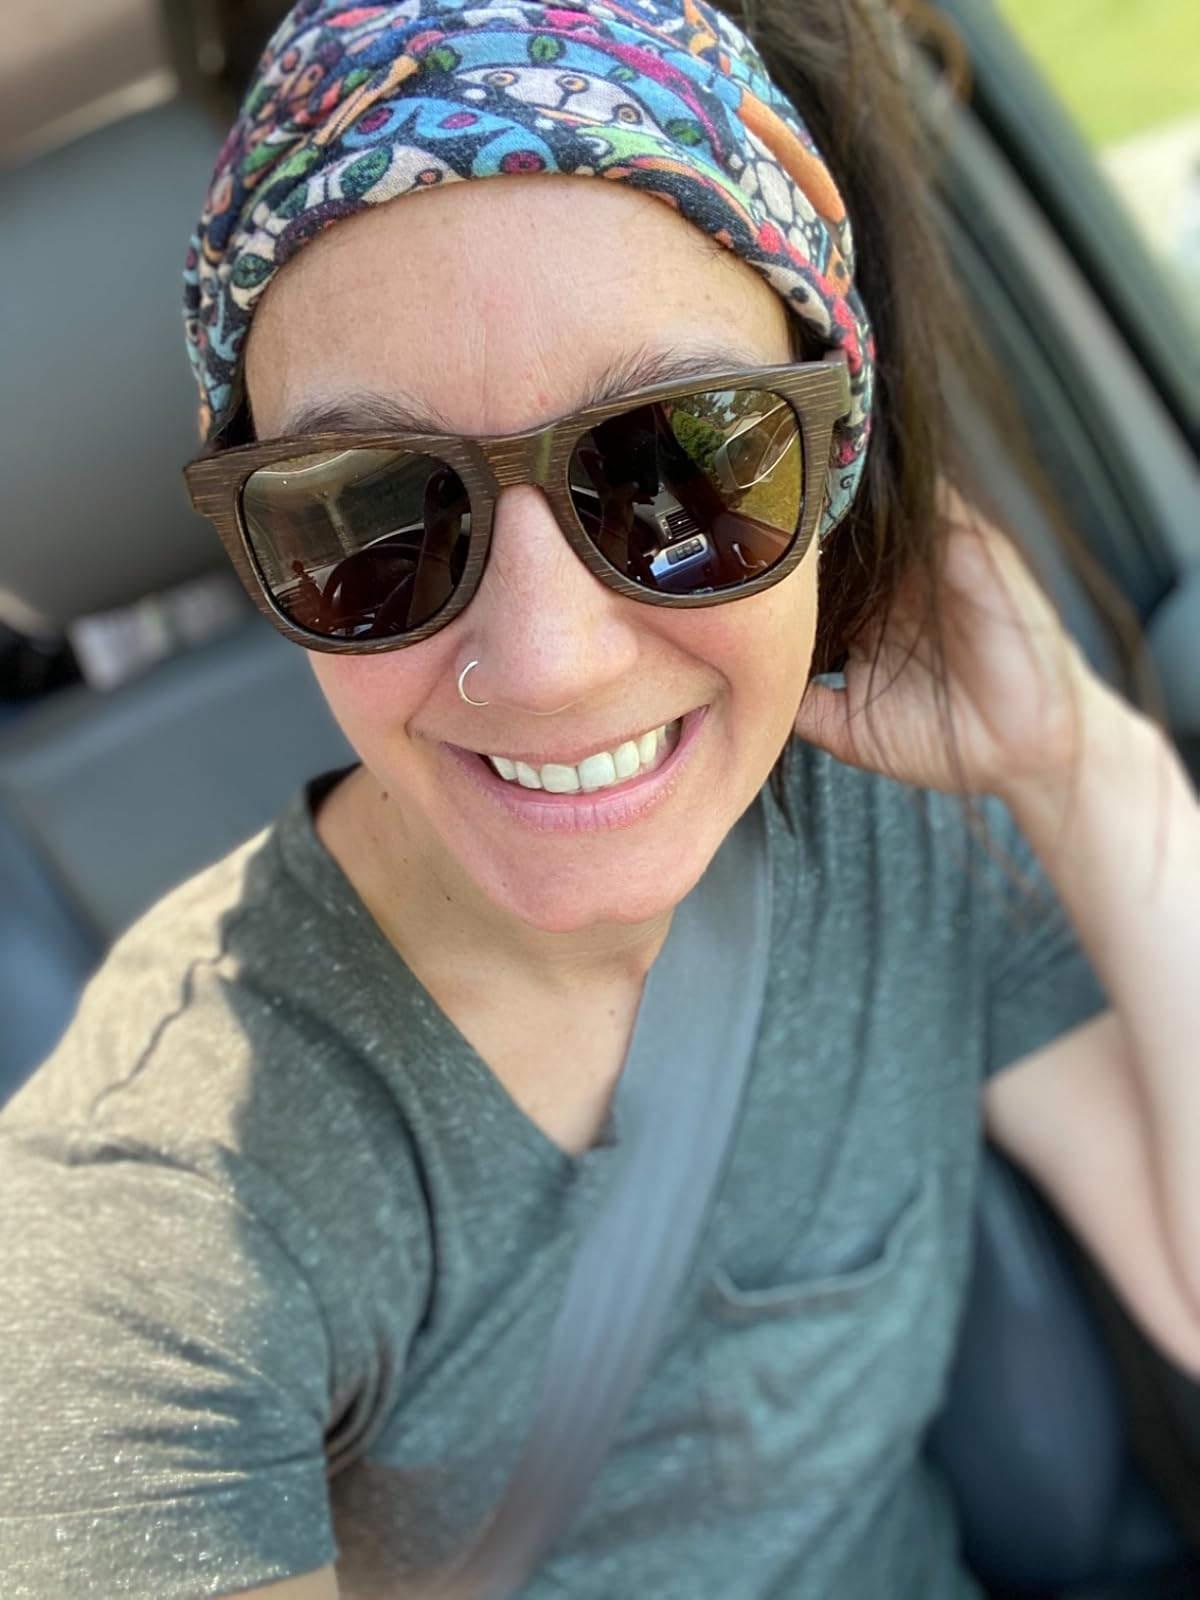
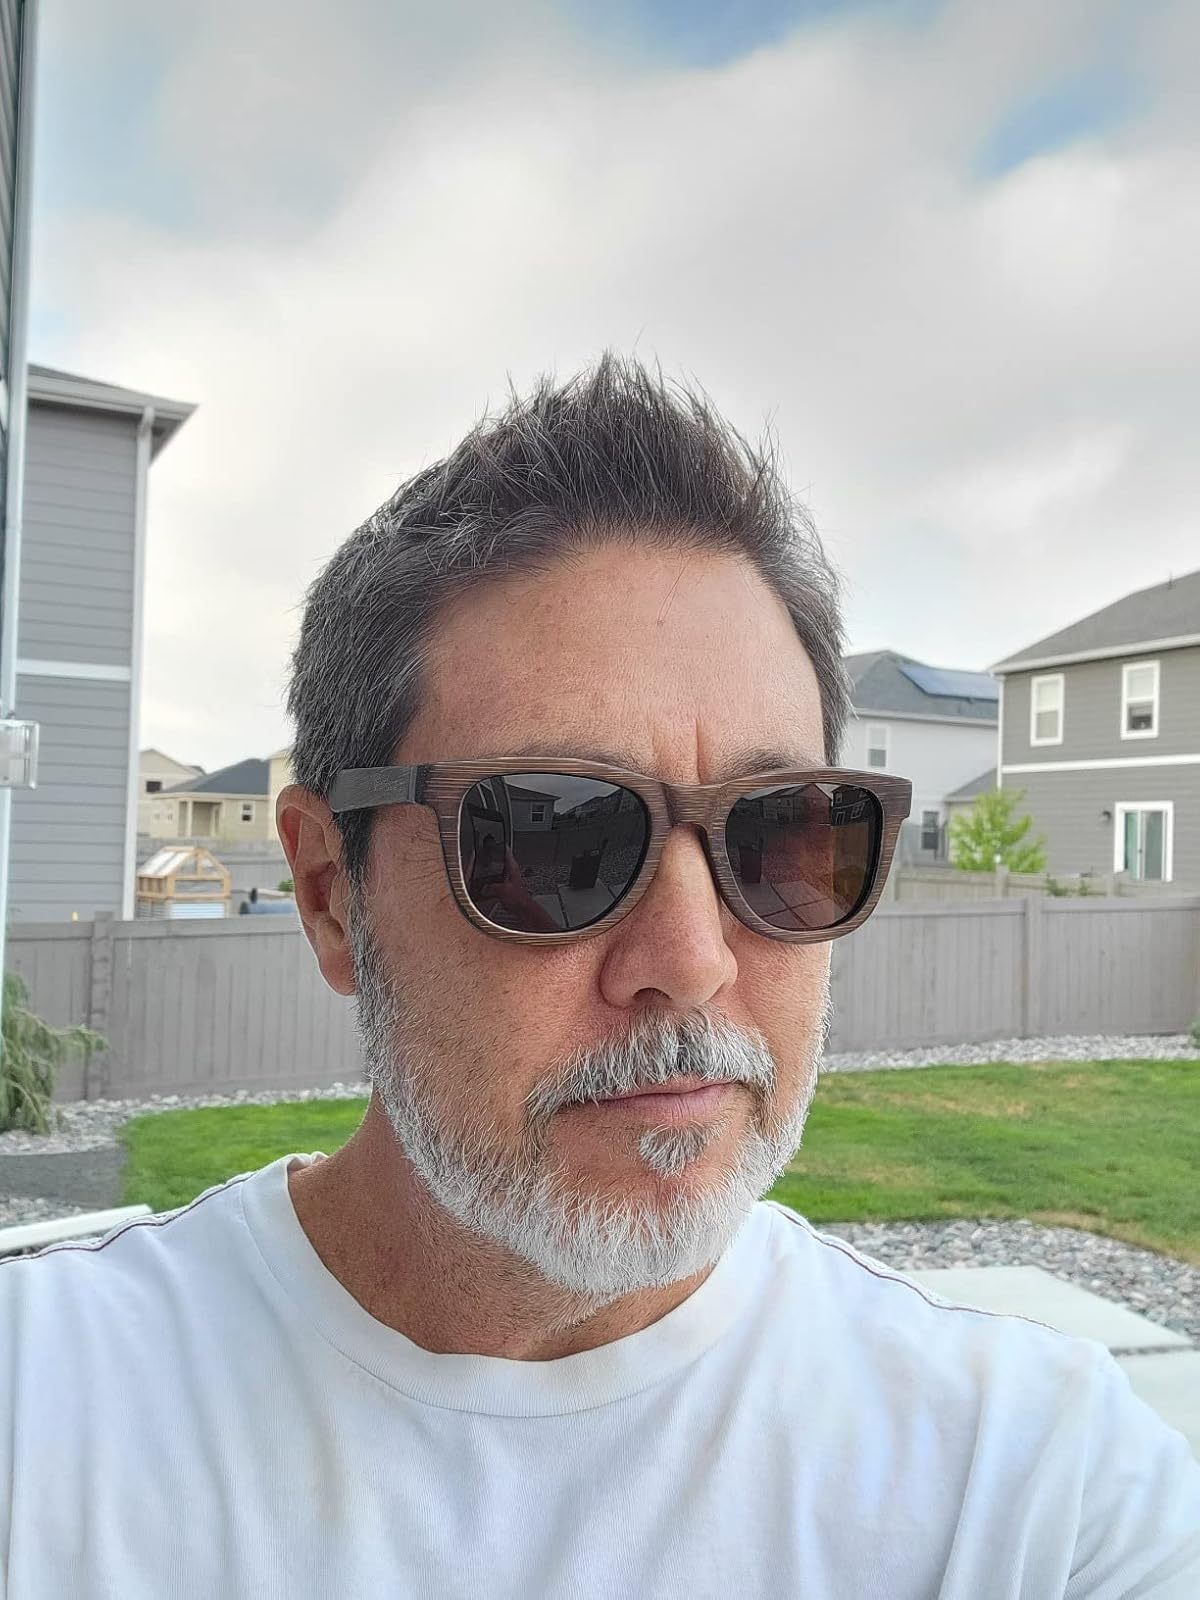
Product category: accessories_sunglasses
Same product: yes